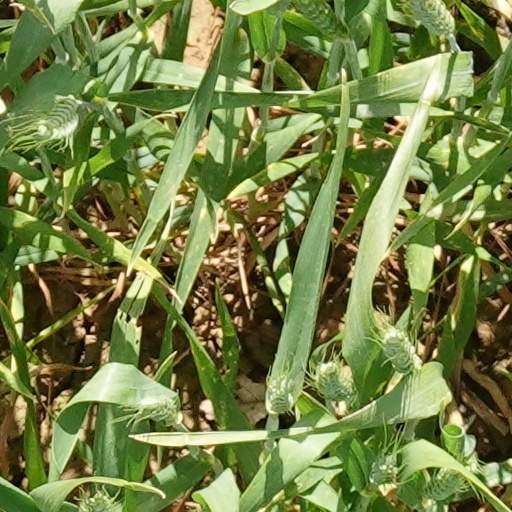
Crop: wheat